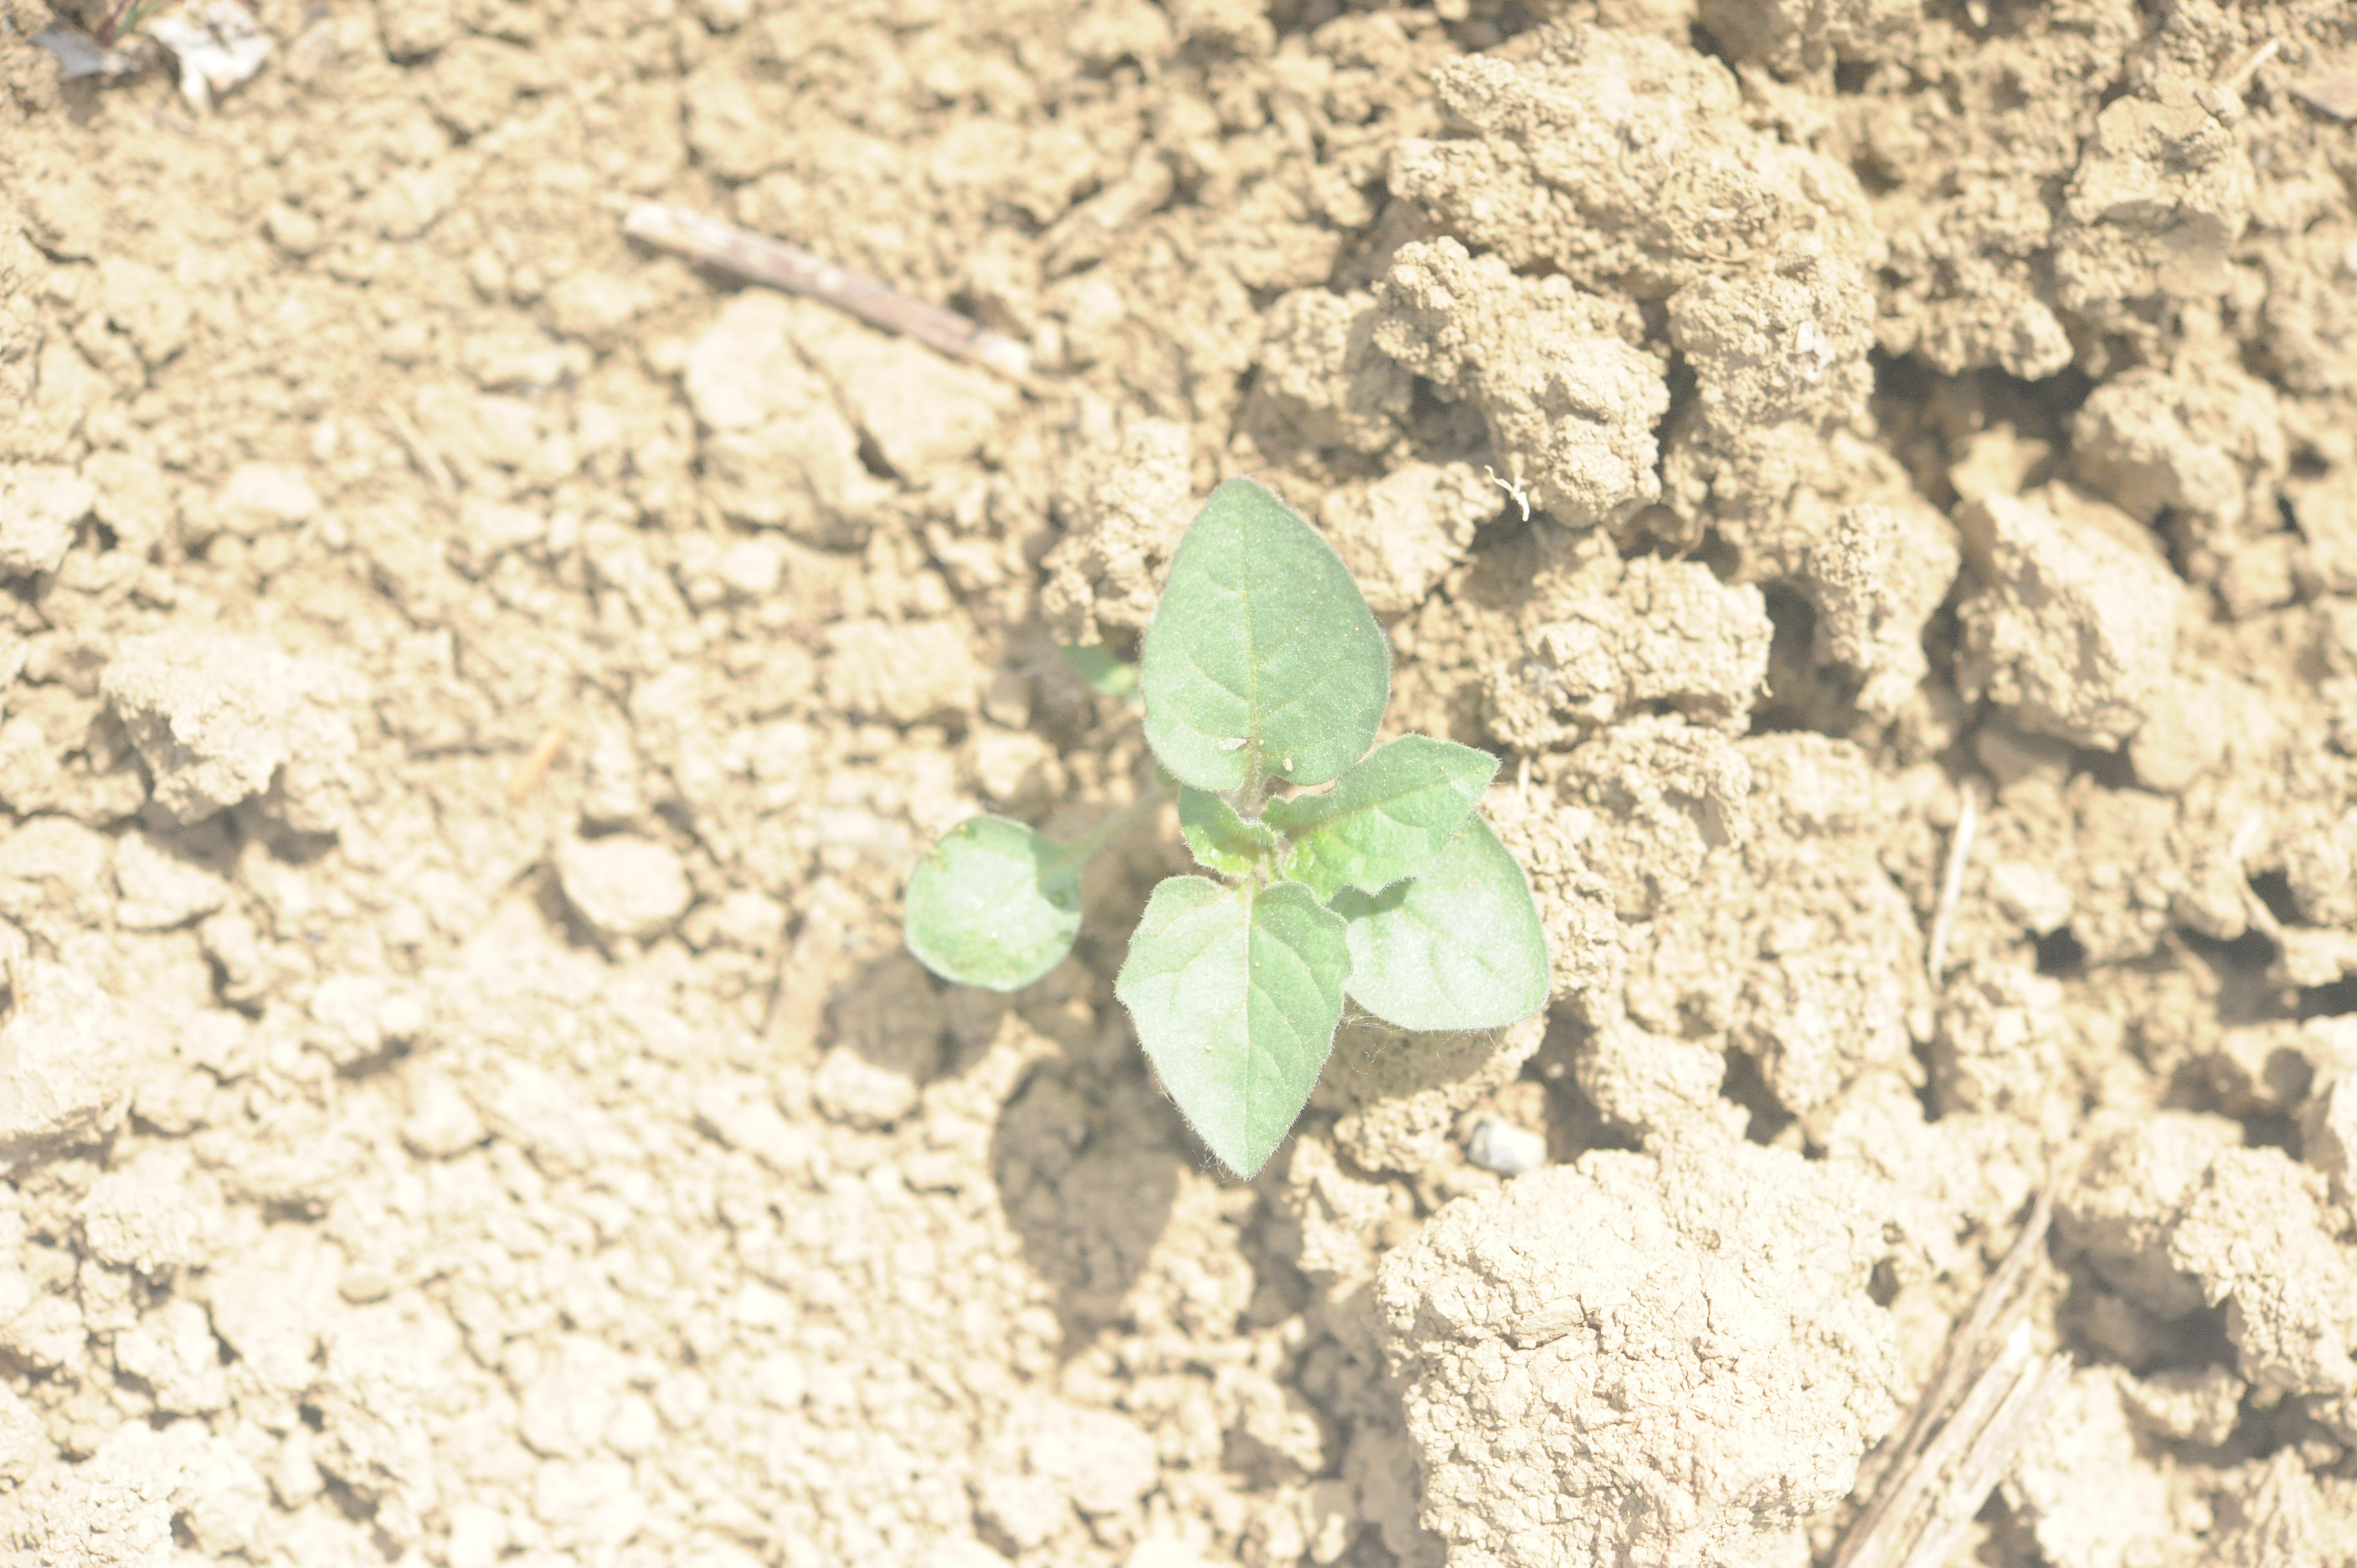
Label: black_nightshade